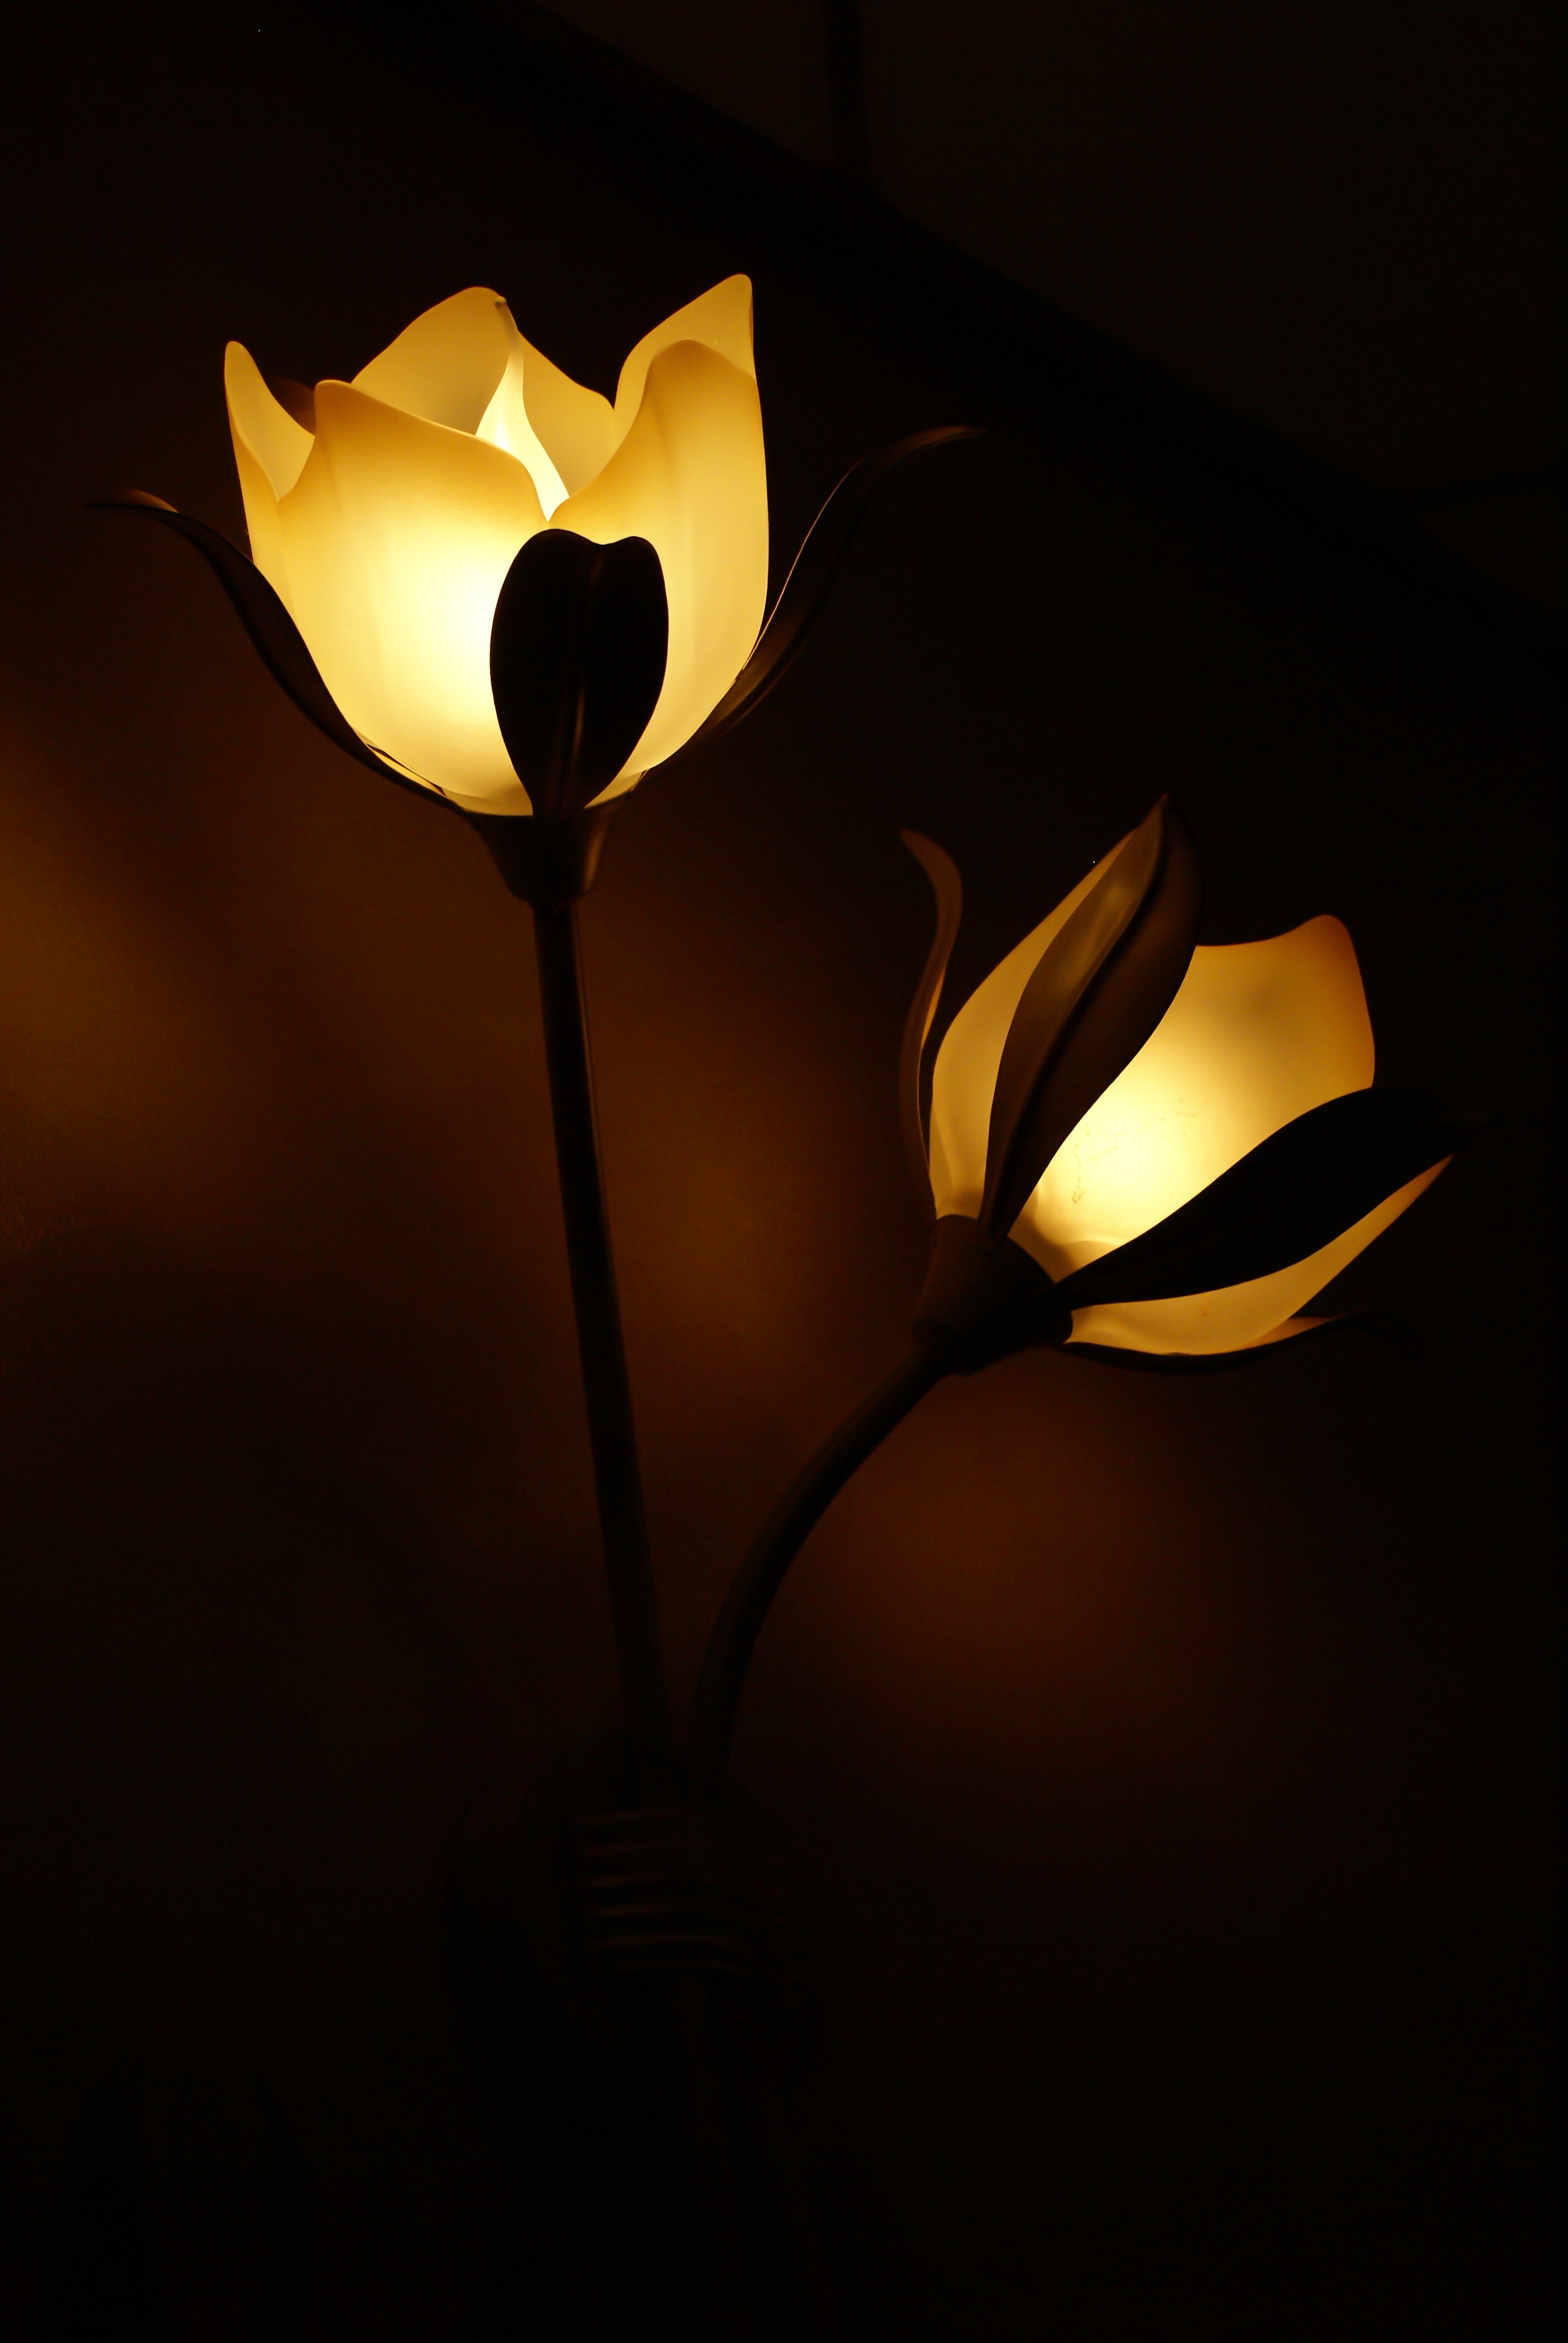
light, plant, white, photography, sunlight, flower, petal, atmosphere, dark, decoration, red, cosy, darkness, lamp, black, yellow, lighting, close up, lamps, macro photography, flowering plant, wall lamp, still life photography, mood lighting, computer wallpaper, land plant